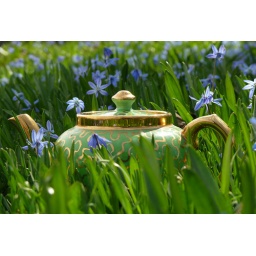
green tea in the blue